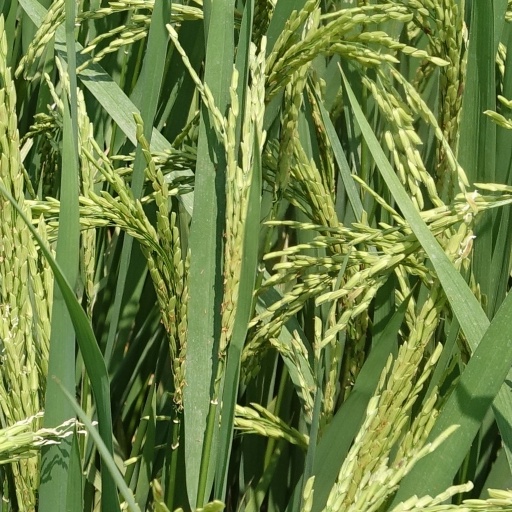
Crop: rice